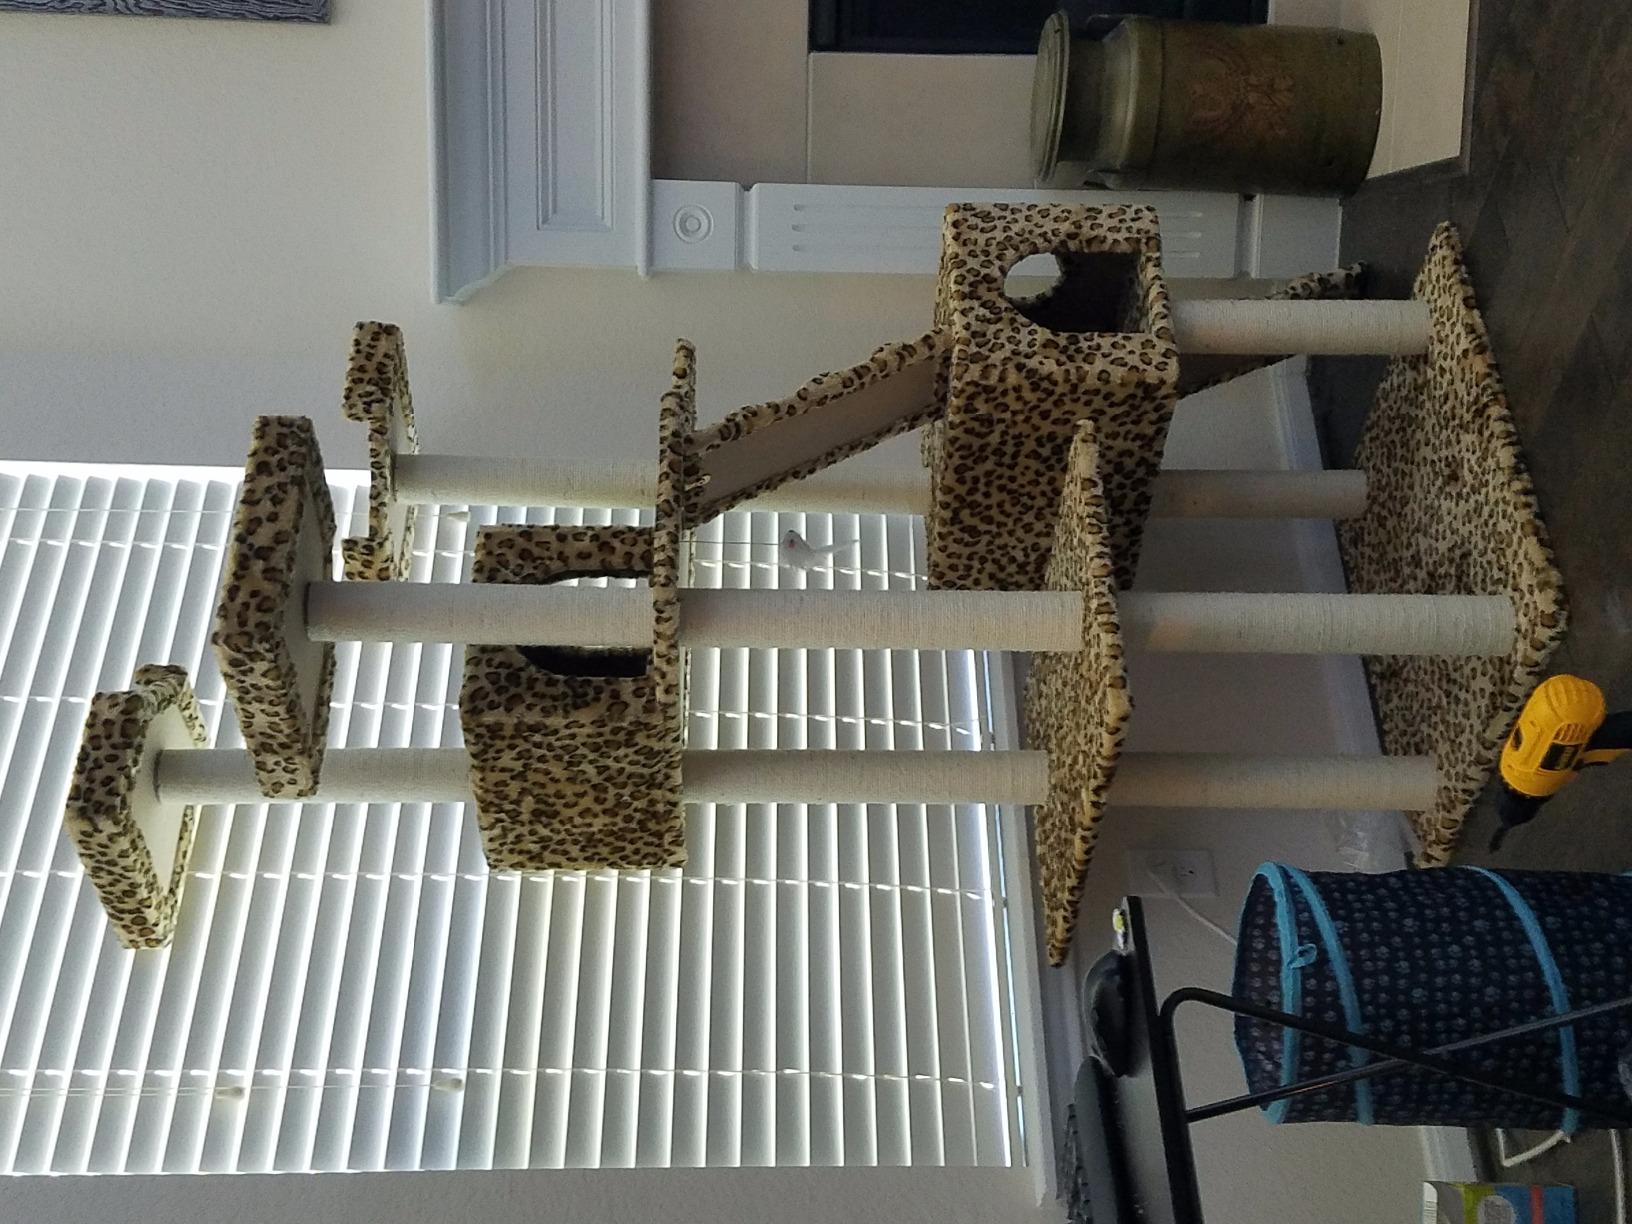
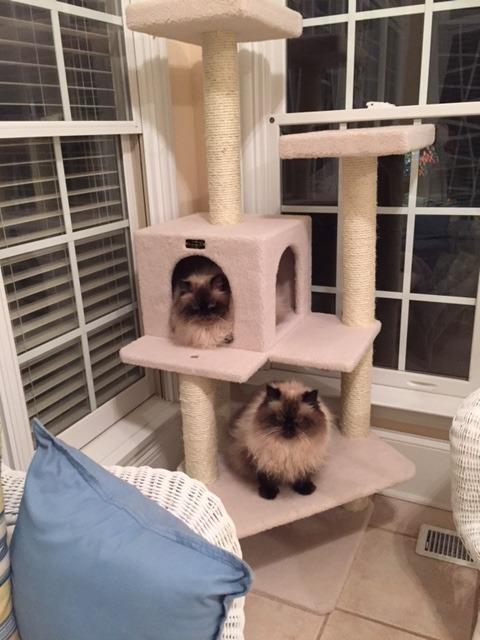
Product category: items_cat tree
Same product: no